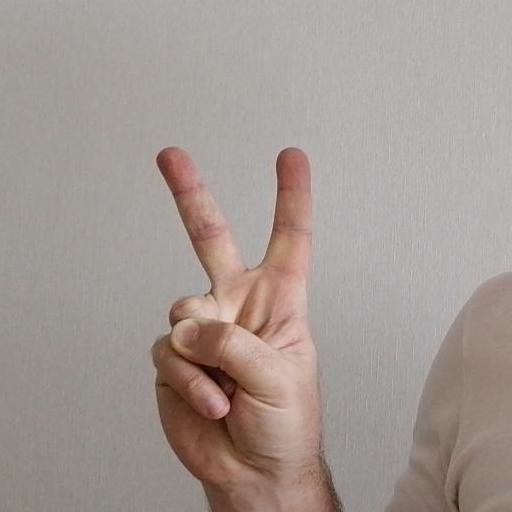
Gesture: peace